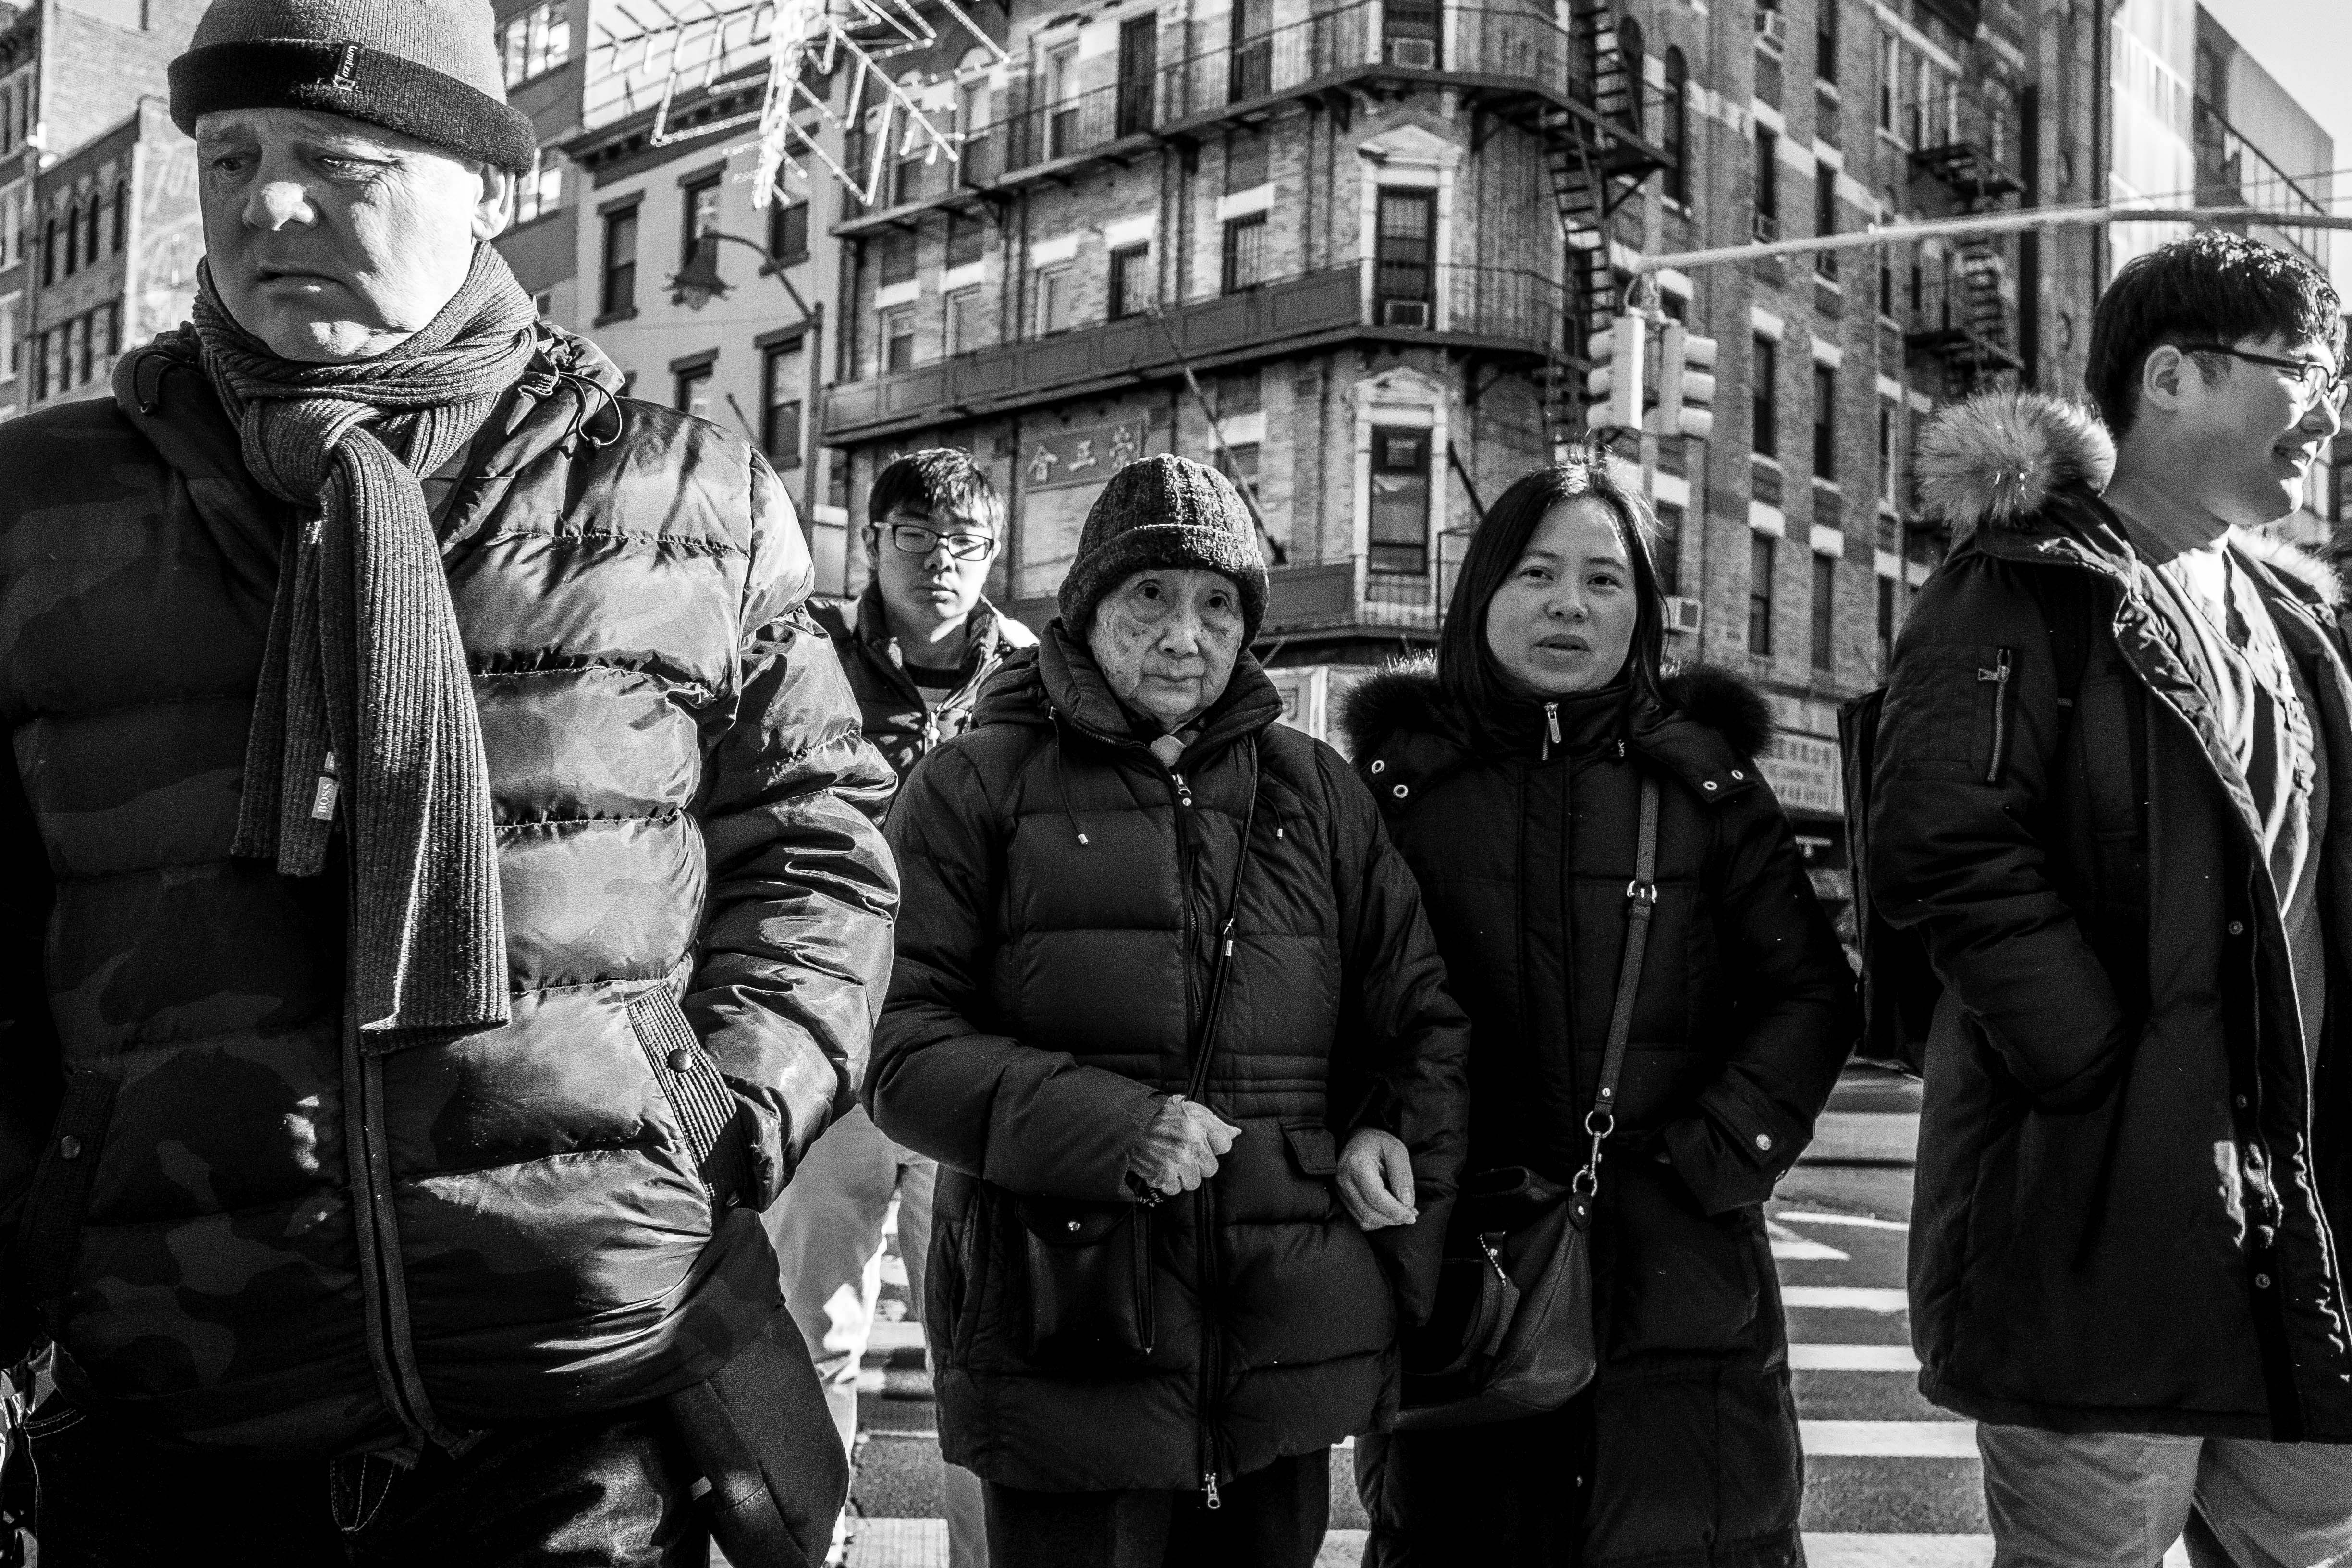
person, black and white, people, road, white, street, photography, manhattan, crowd, fujifilm, nyc, black, monochrome, bw, blackandwhite, blackwhite, newyork, infrastructure, newyorkcity, photograph, noiretblanc, noir, blanc, negro, blanco, schwarz, pretoebranco, bnw, blancoynegro, nero, branco, byn, demonstration, weis, bianconero, bianco, chinatown, blanconegro, bn, noirblanc, biancoenero, pretobranco, preto, schwarzundweis, x100t, monochrome photography, social group